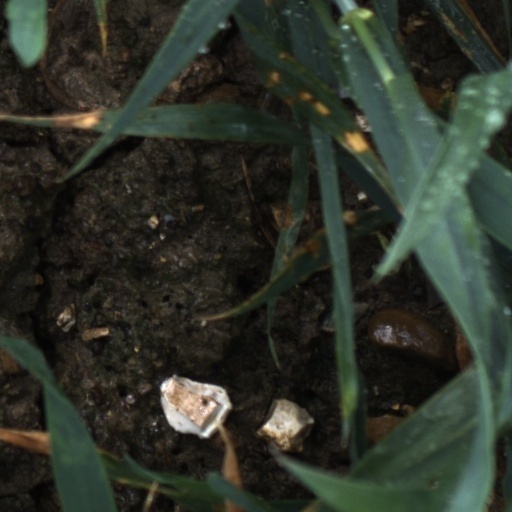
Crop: wheat